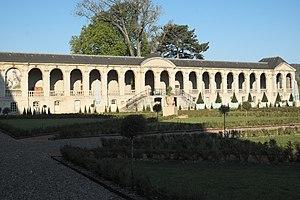
Solange Bertrand, née le 20 mars 1913 à Montigny-lès-Metz, morte dans la même ville le 22 janvier 2011, est une artiste peintre et sculptrice française.